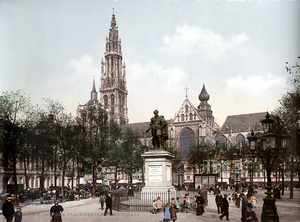
Groenplaats (Place Verde) à Anvers (ca. 1890-1900). Premier plan: statue de Pierre Paul Rubens. Au fond: Cathédrale Notre-Dame.